Mangalore tiles

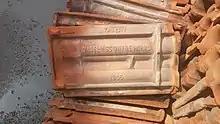
Old Manglore tiles, from an old site in Karachi, Pakistan.

Mangalore tiles (also Mangalorean tiles) are a type of roof tile produced in the city of Mangalore, India. Tiles were first produced in the city by German missionaries of the Basel Mission of Switzerland, who also established weaving enterprises. Early Mangalore tiles followed the designs of the of Altkirch, France, but over time the predominant pattern used was based on 's 1881 design for roof tile.